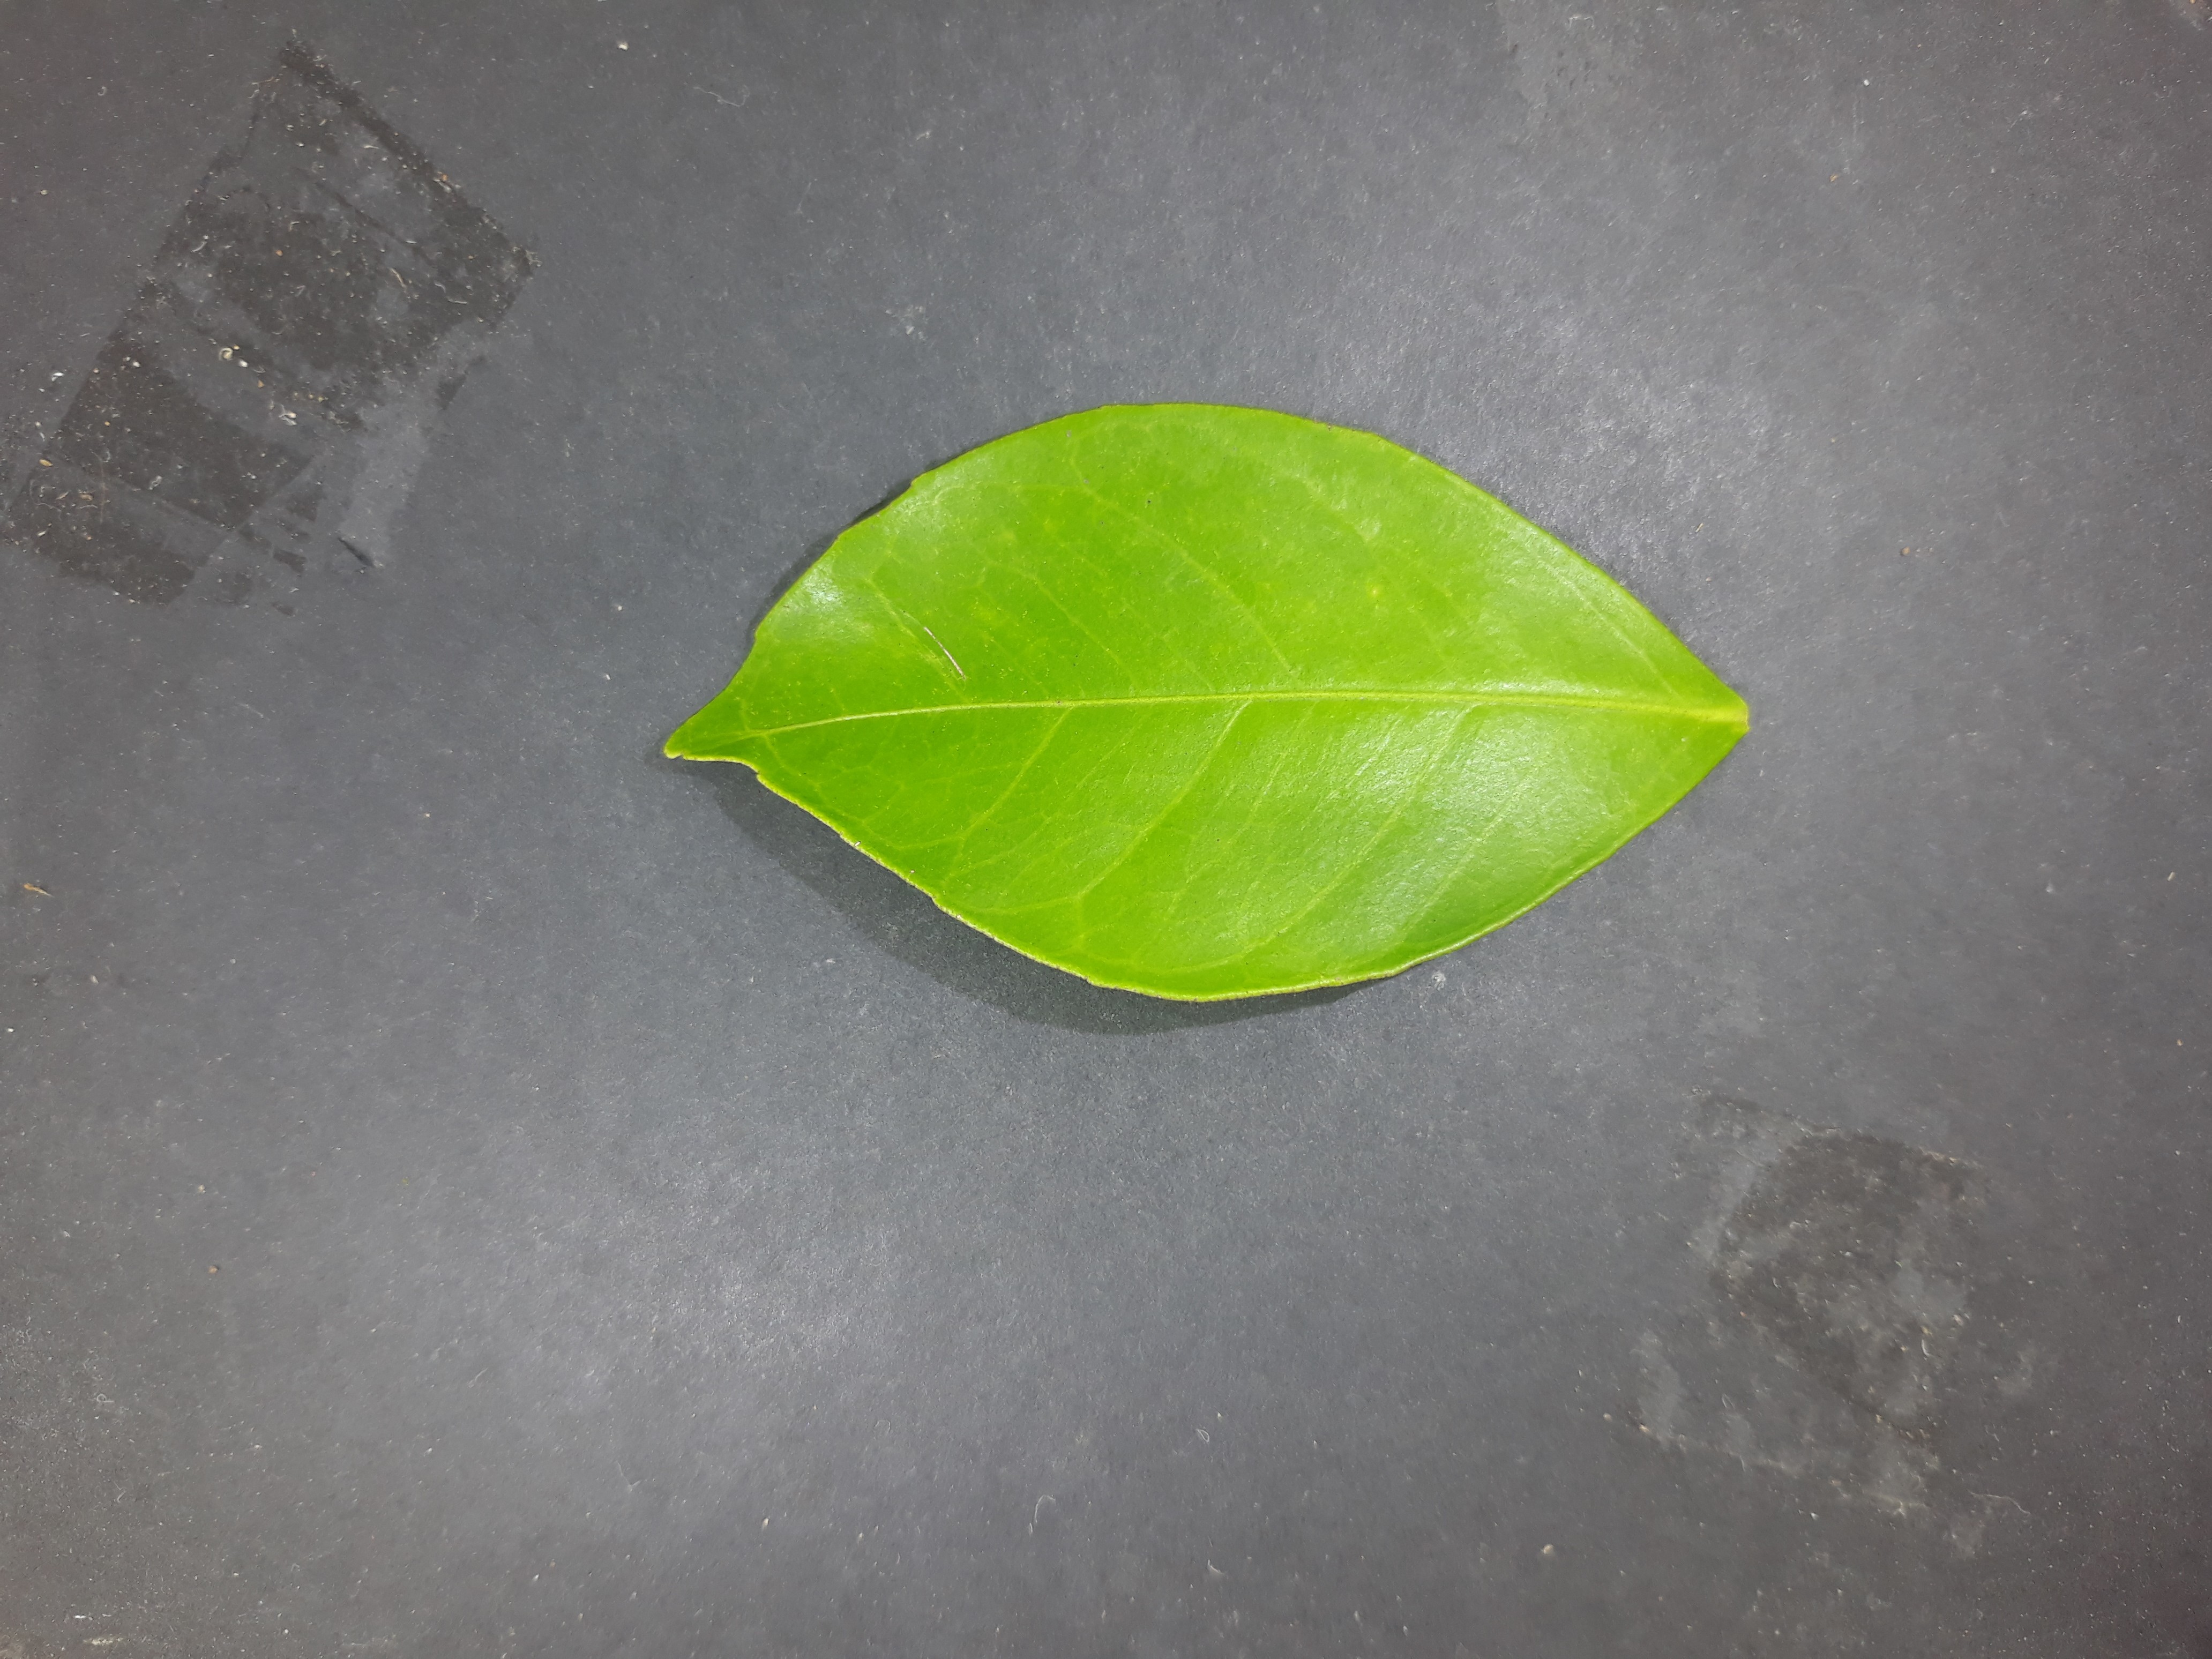
Label: Healthy